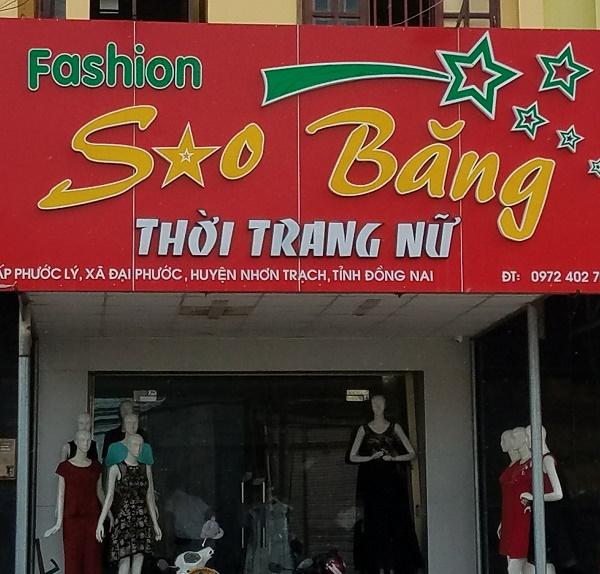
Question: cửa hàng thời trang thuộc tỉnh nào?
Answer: cửa hàng thời trang thuộc tỉnh đồng nai